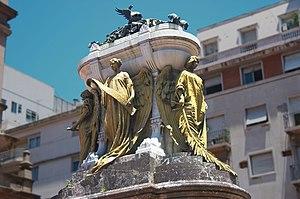
Manuel Belgrano est un intellectuel, avocat, homme politique et militaire argentin. Il fut un des principaux leaders de la guerre d'Indépendance et le créateur du drapeau de l'Argentine.